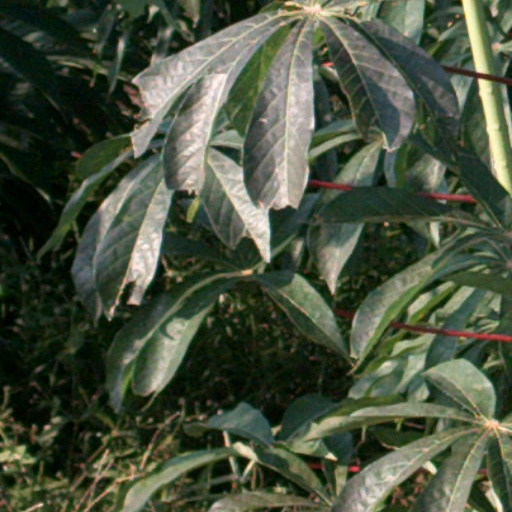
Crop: cassava